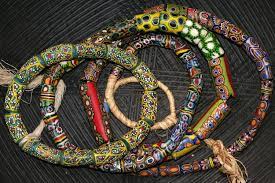
Nataal bii ngeen ma yónnee de, nataal la boo xam ne ay fer la lu mel ni saari fer la, fer yi nag dañoo bari lool bari nañ lool sax. Am na yoo xam ne benn bokku ceek moroomam, am na yu xonq am na yu wert bari lool yu bari lool sax.